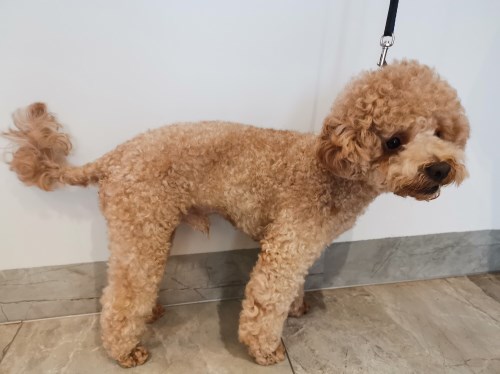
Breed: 2925-n000114-toy_poodle